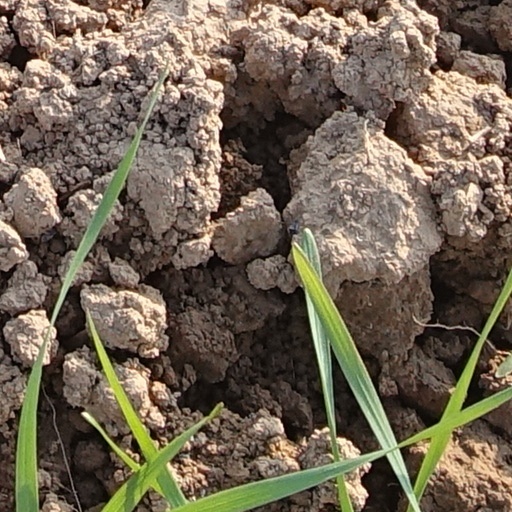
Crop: wheat